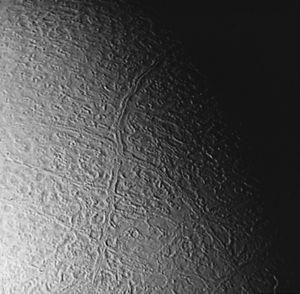
Triton est le plus gros des quatorze satellites naturels de Neptune et le septième par distance croissante à cette dernière. Il a été découvert le 10 octobre 1846 par l'astronome britannique William Lassell, 17 jours après la découverte de Neptune. Il a un diamètre d'un peu plus de 2 700 kilomètres, ce qui en fait le septième satellite naturel du Système solaire par taille décroissante — et un astre plus gros que les planètes naines dont Pluton et Éris. C'est le seul gros satellite connu du Système solaire orbitant dans le sens rétrograde, c'est-à-dire inverse au sens de rotation de sa planète ; tous les autres satellites dans ce cas sont de petits corps irréguliers de quelques centaines de kilomètres dans leur plus grande longueur. Cette caractéristique orbitale exclut que Triton ait pu se former initialement autour de Neptune et sa composition similaire à celle de Pluton suggère qu'il s'agit en réalité d'un objet issu de la ceinture de Kuiper capturé par Neptune. Triton est, avec Phobos, la seule lune connue du Système solaire à se rapprocher de la planète autour de laquelle elle orbite : la Lune, par exemple, s'éloigne de la Terre d'environ 3,8 centimètres par an.